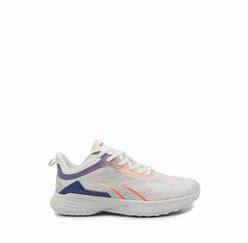
Brand: Diadora
Model: 100